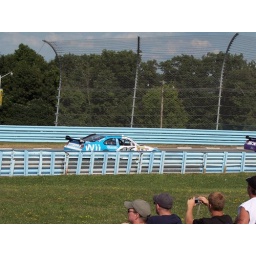
Like all the Wii in the Pace Field shots, the car is driving through the top of the esses. Our seats were in the esses.